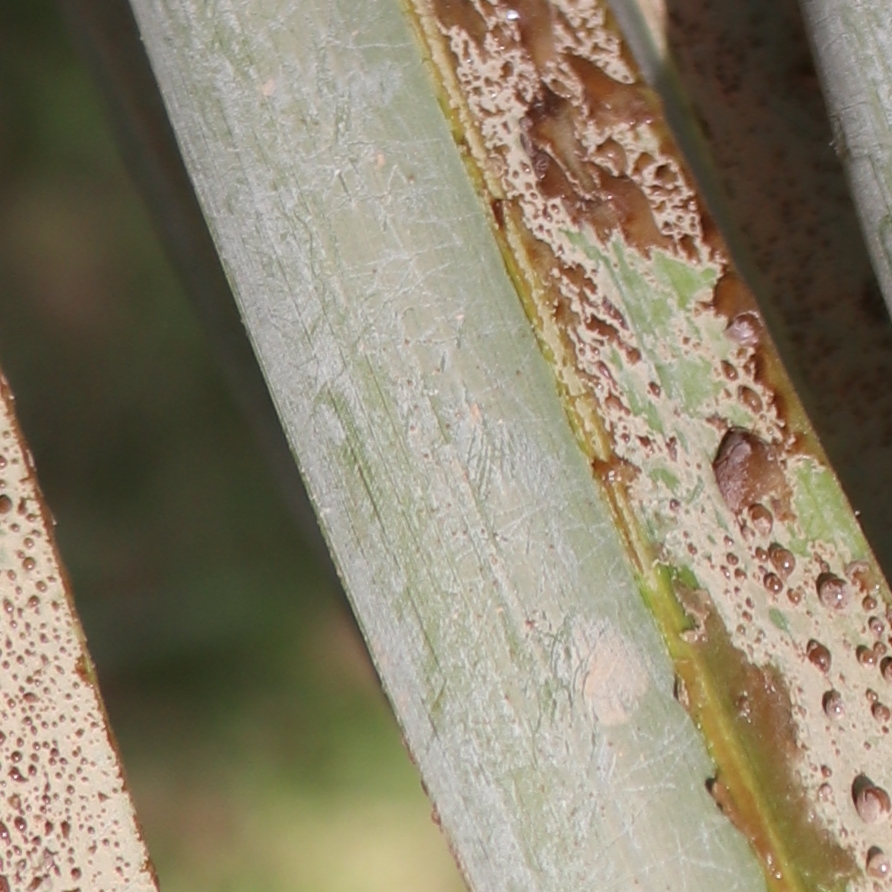
Label: Honey